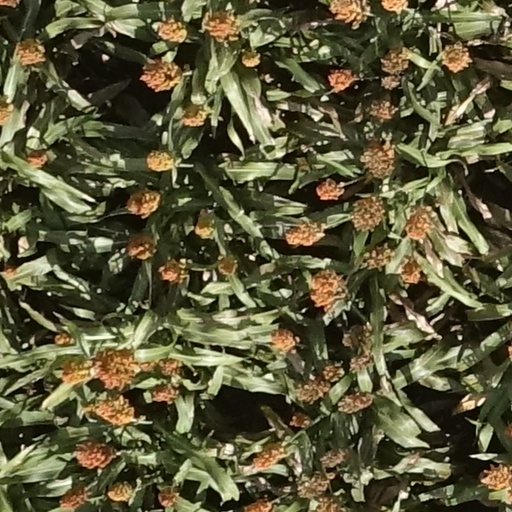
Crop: sorghum